Education in Berlin

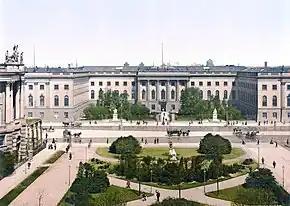
Humboldt University, founded in Berlin in 1810, was a much emulated model of a modern university in the 19th century (photochrom from 1900).

Education in Berlin covers the whole spectrum from nurseries, kindergarten, primary education, secondary education, apprenticeships, higher education, adult education and research in Berlin. The German states are primarily responsible for the educational system in Germany.